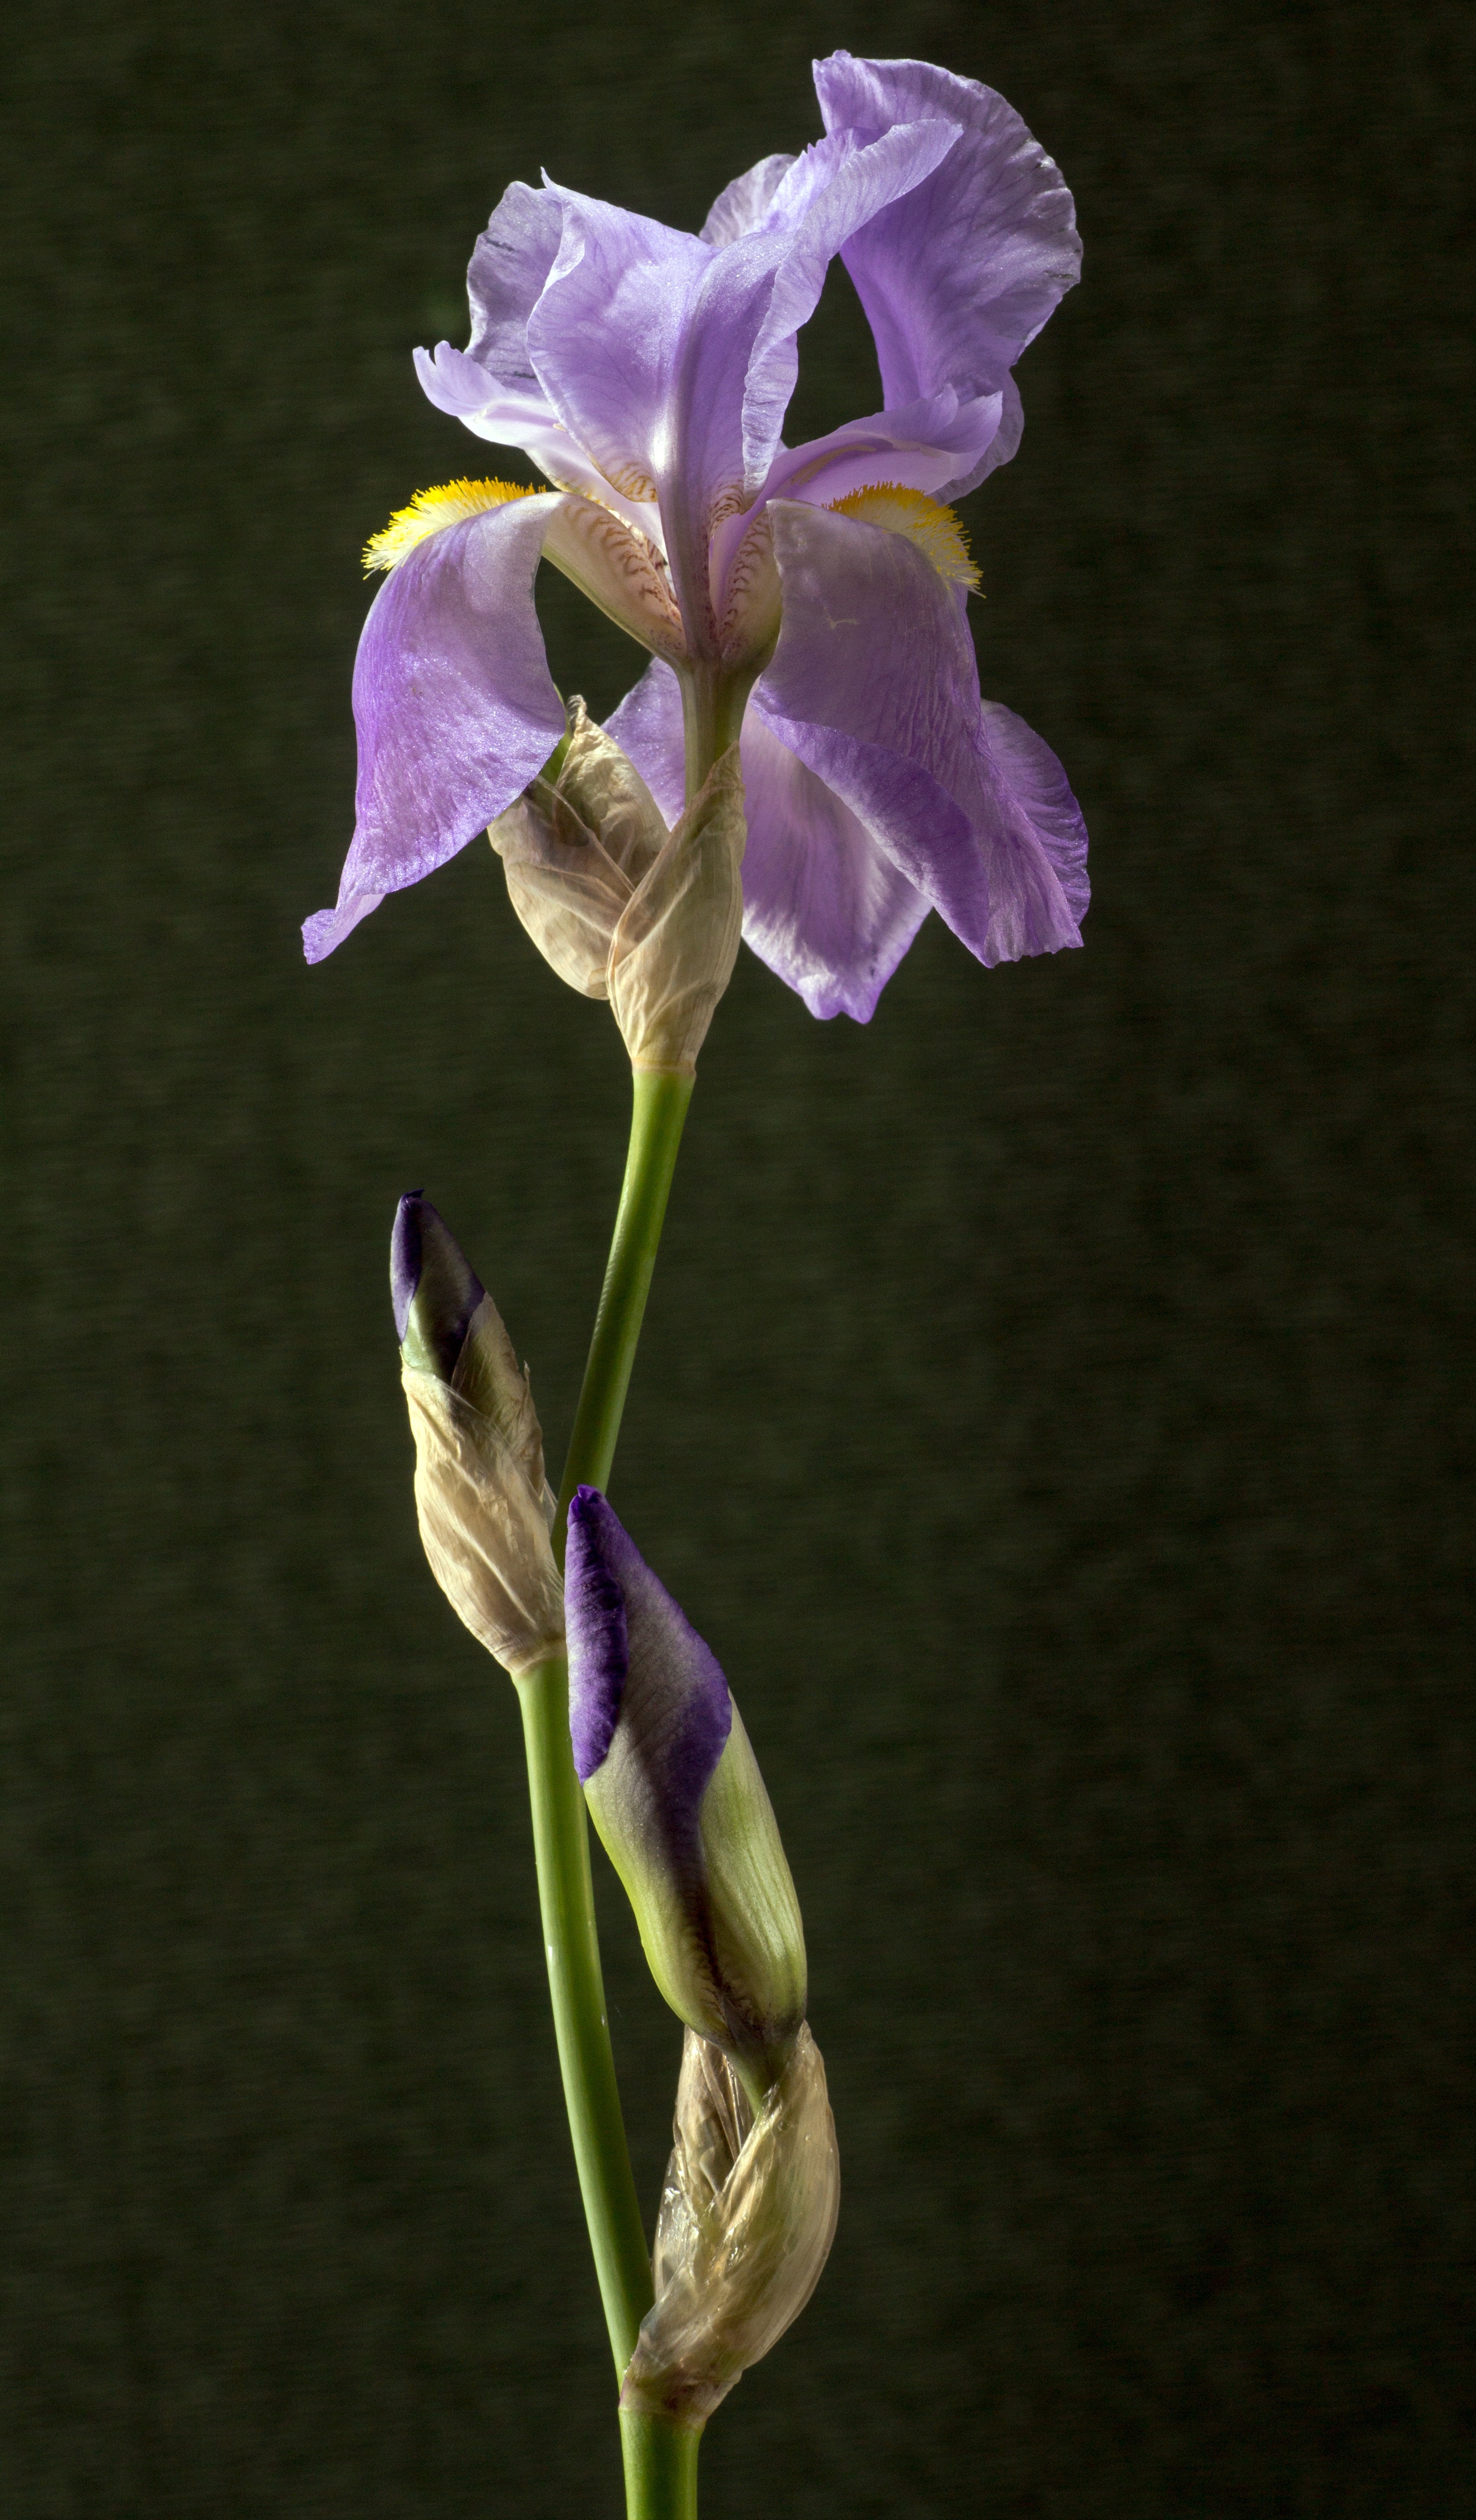
blossom, plant, flower, bloom, botany, flora, orchid, iris, eye, iridaceae, macro photography, ornamental plant, flowering plant, dark purple, dendrobium, plant stem, land plant, iris family